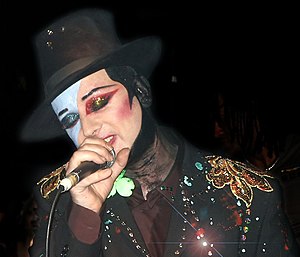
Boy George
Billede af Boy George fra Ronnie Scott's i London i 2001
George Alan O'Dowd, bedre kendt som Boy George er en engelsk sanger, dj og frontfigur i gruppen Culture Club.